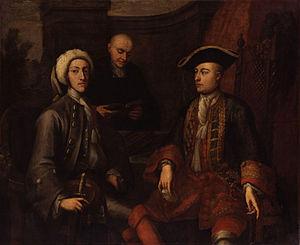
John Verelst, né le 29 octobre 1648 et mort le 7 mars 1734, est un peintre hollandais de l'âge d'or.